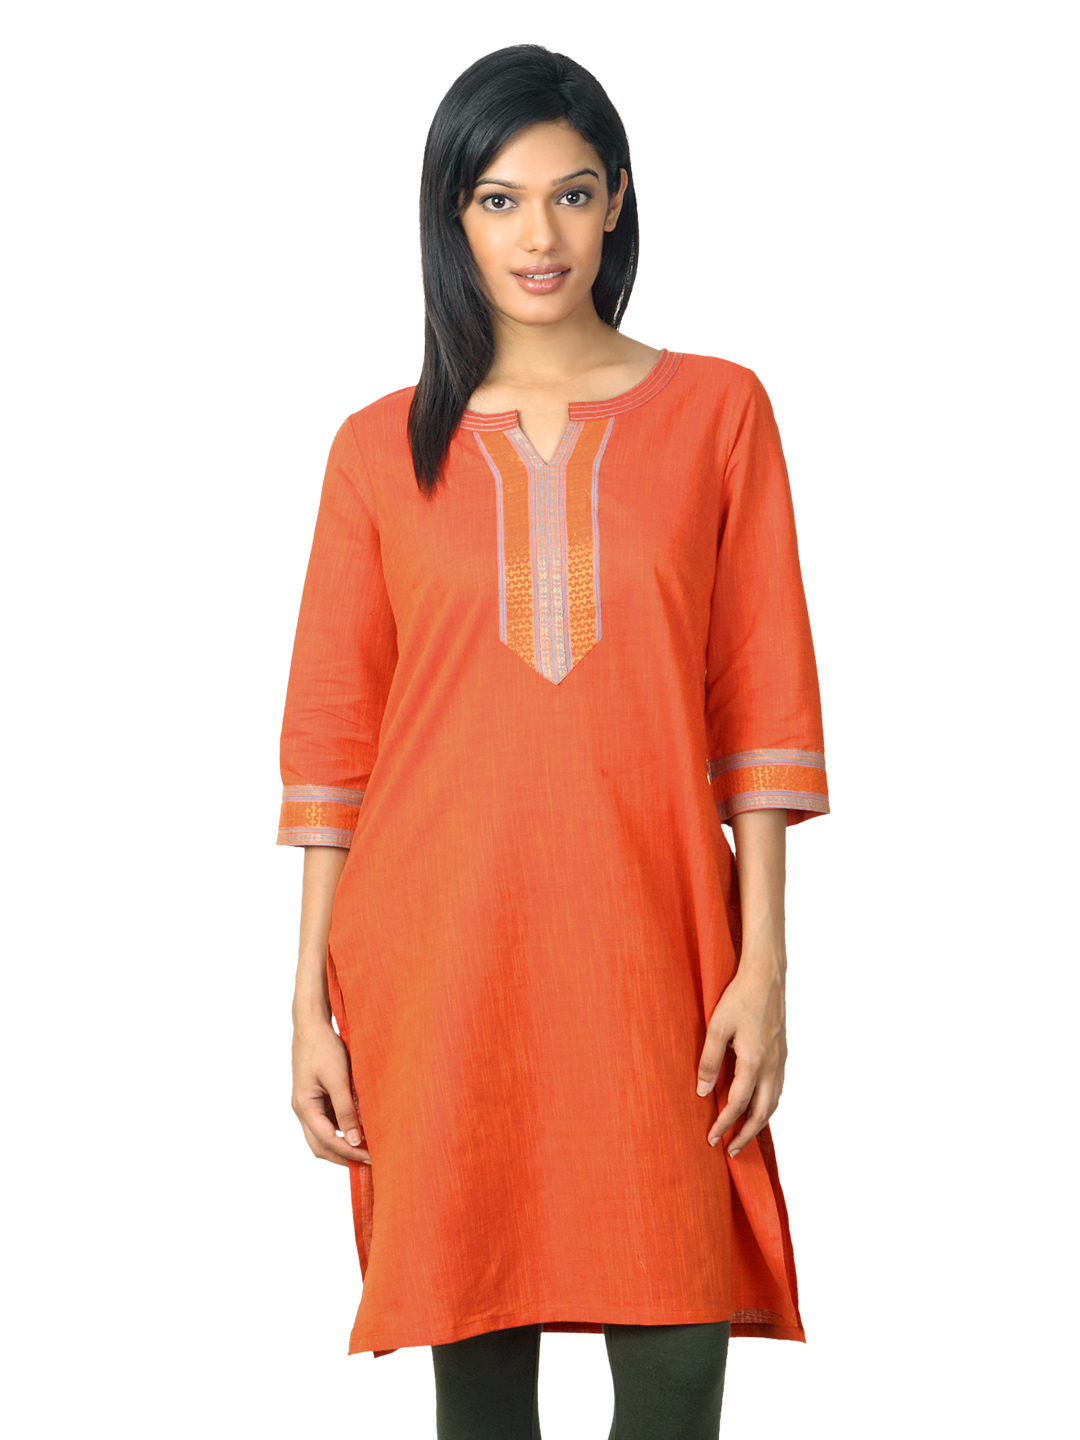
Aurelia  Women Orange Kurta
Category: Apparel / Topwear / Kurtas
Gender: Women
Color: Orange
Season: Summer 2012
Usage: Ethnic